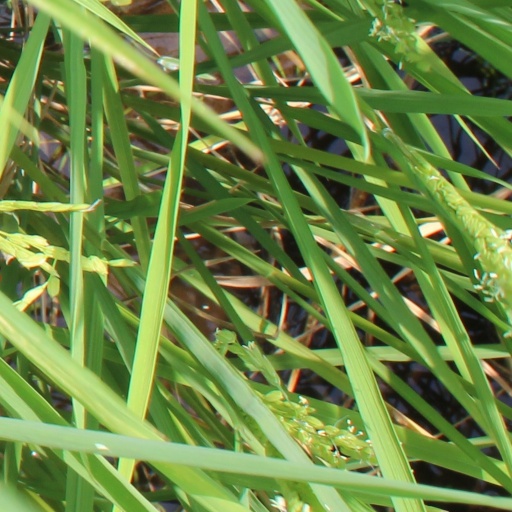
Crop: rice